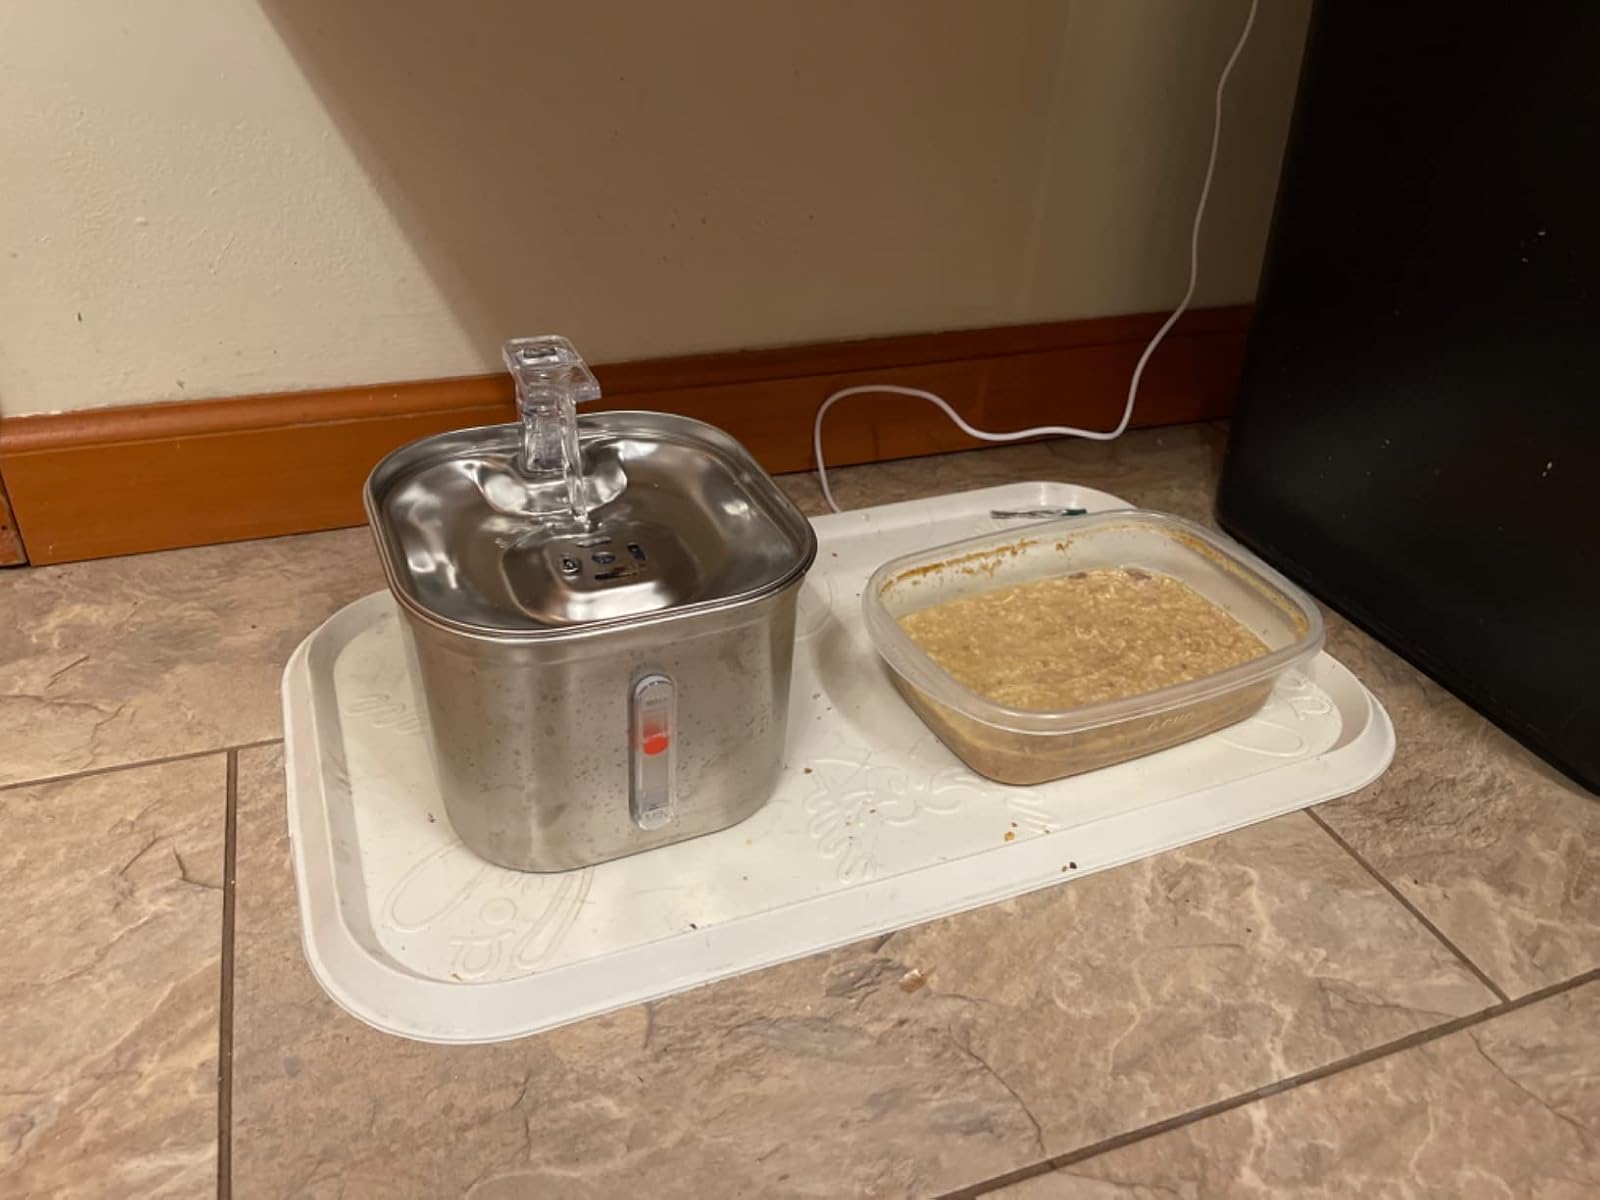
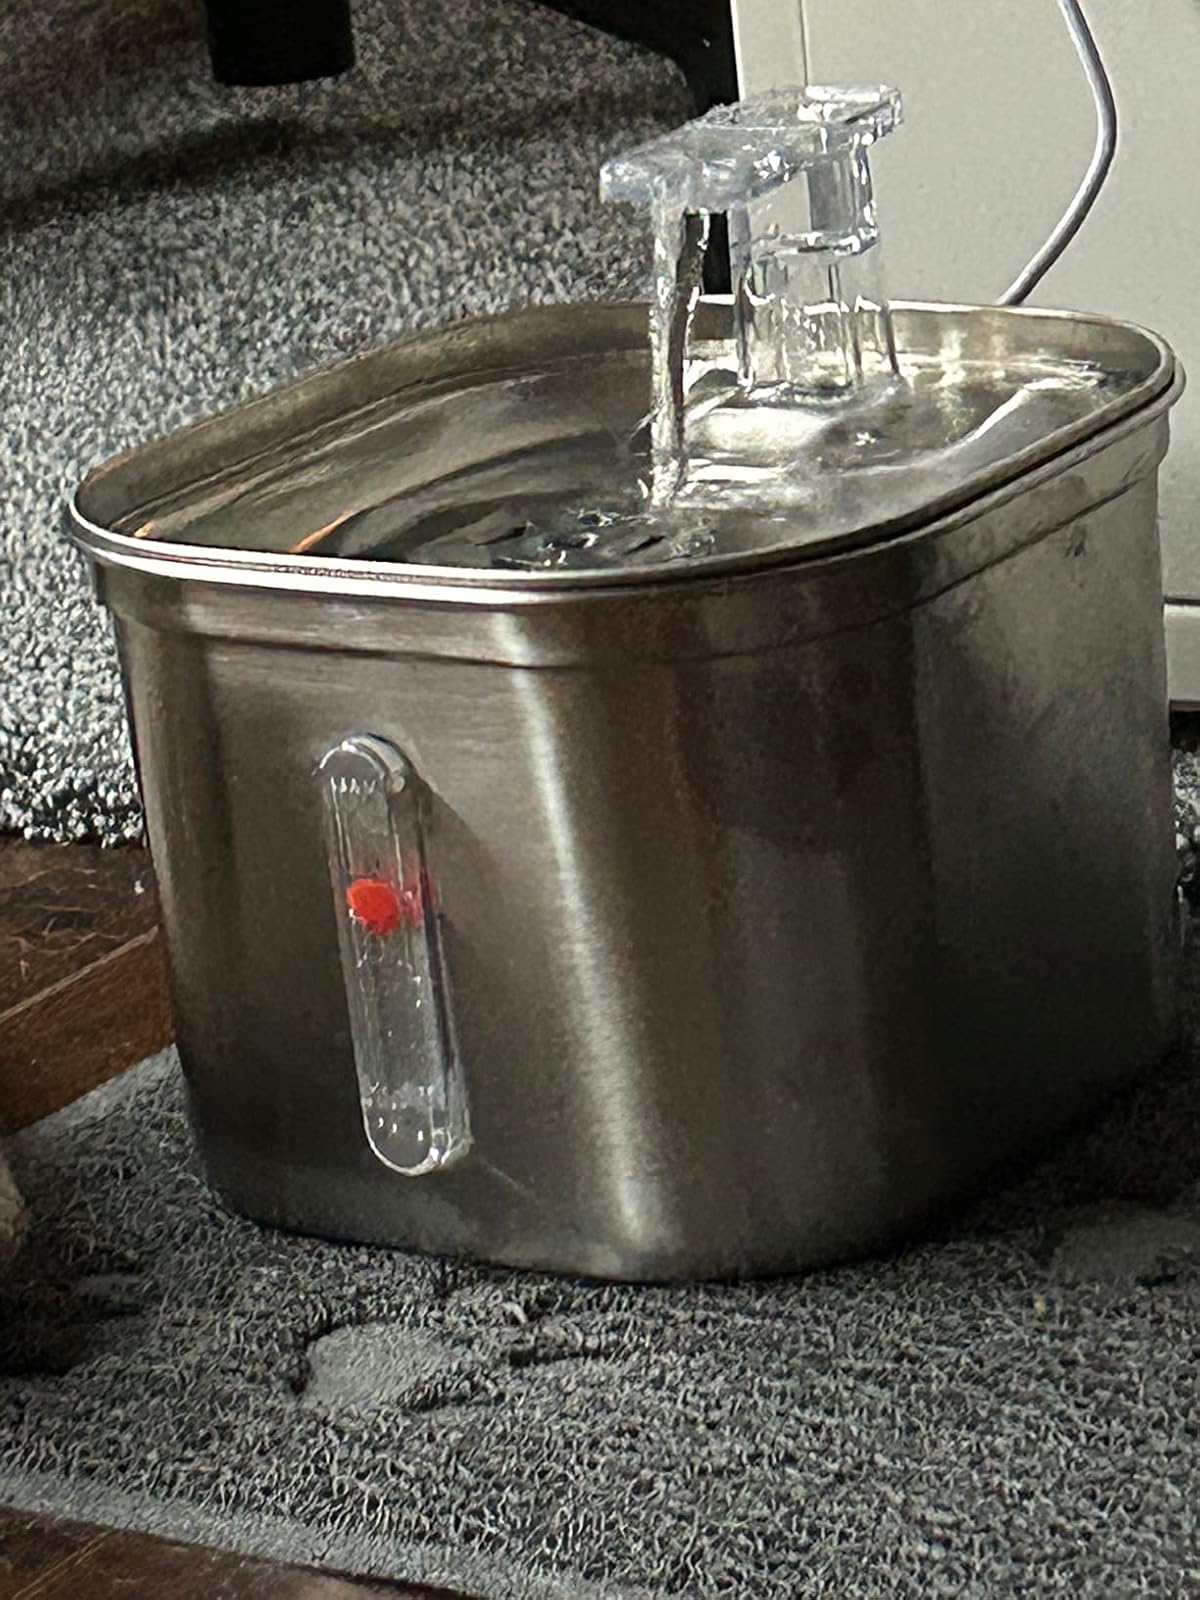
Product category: items_bowl
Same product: yes